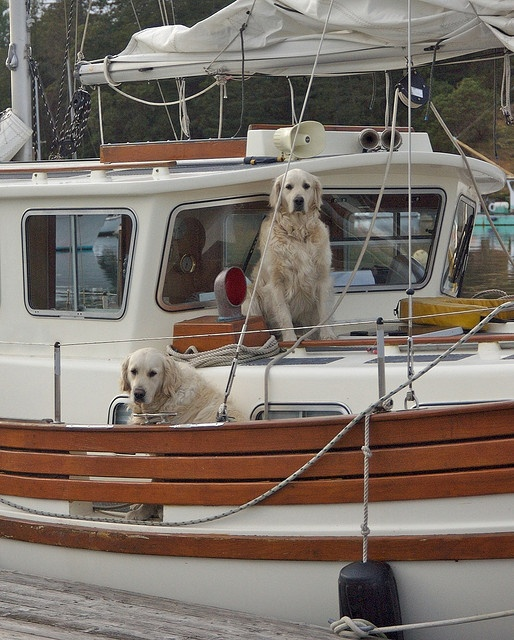
Two dogs that are sitting on a boat.
Dogs sitting on the deck of a sail boat.
Two dogs on a white boat with wood trim.
two white dogs on a ship gazing at
Two dogs are seen sitting on top of a boat.